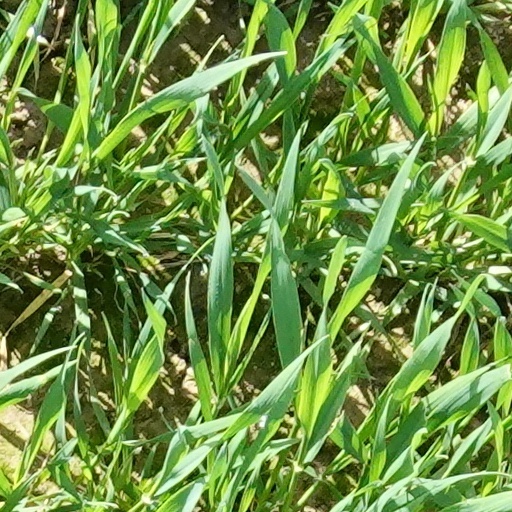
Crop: wheat